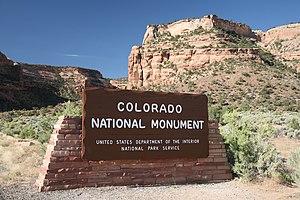
Le Colorado National Monument est un monument national américain, situé dans le Colorado aux États-Unis. D'une superficie de 83 km², il a été créé le 24 mai 1911. Il s’agit d’une région désertique élevée sur le plateau du Colorado, abritant des canyons à parois abruptes creusés profondément dans des formations rocheuses de grès et de granit, de gneiss et de schiste. La ville la plus proche est Fruita.